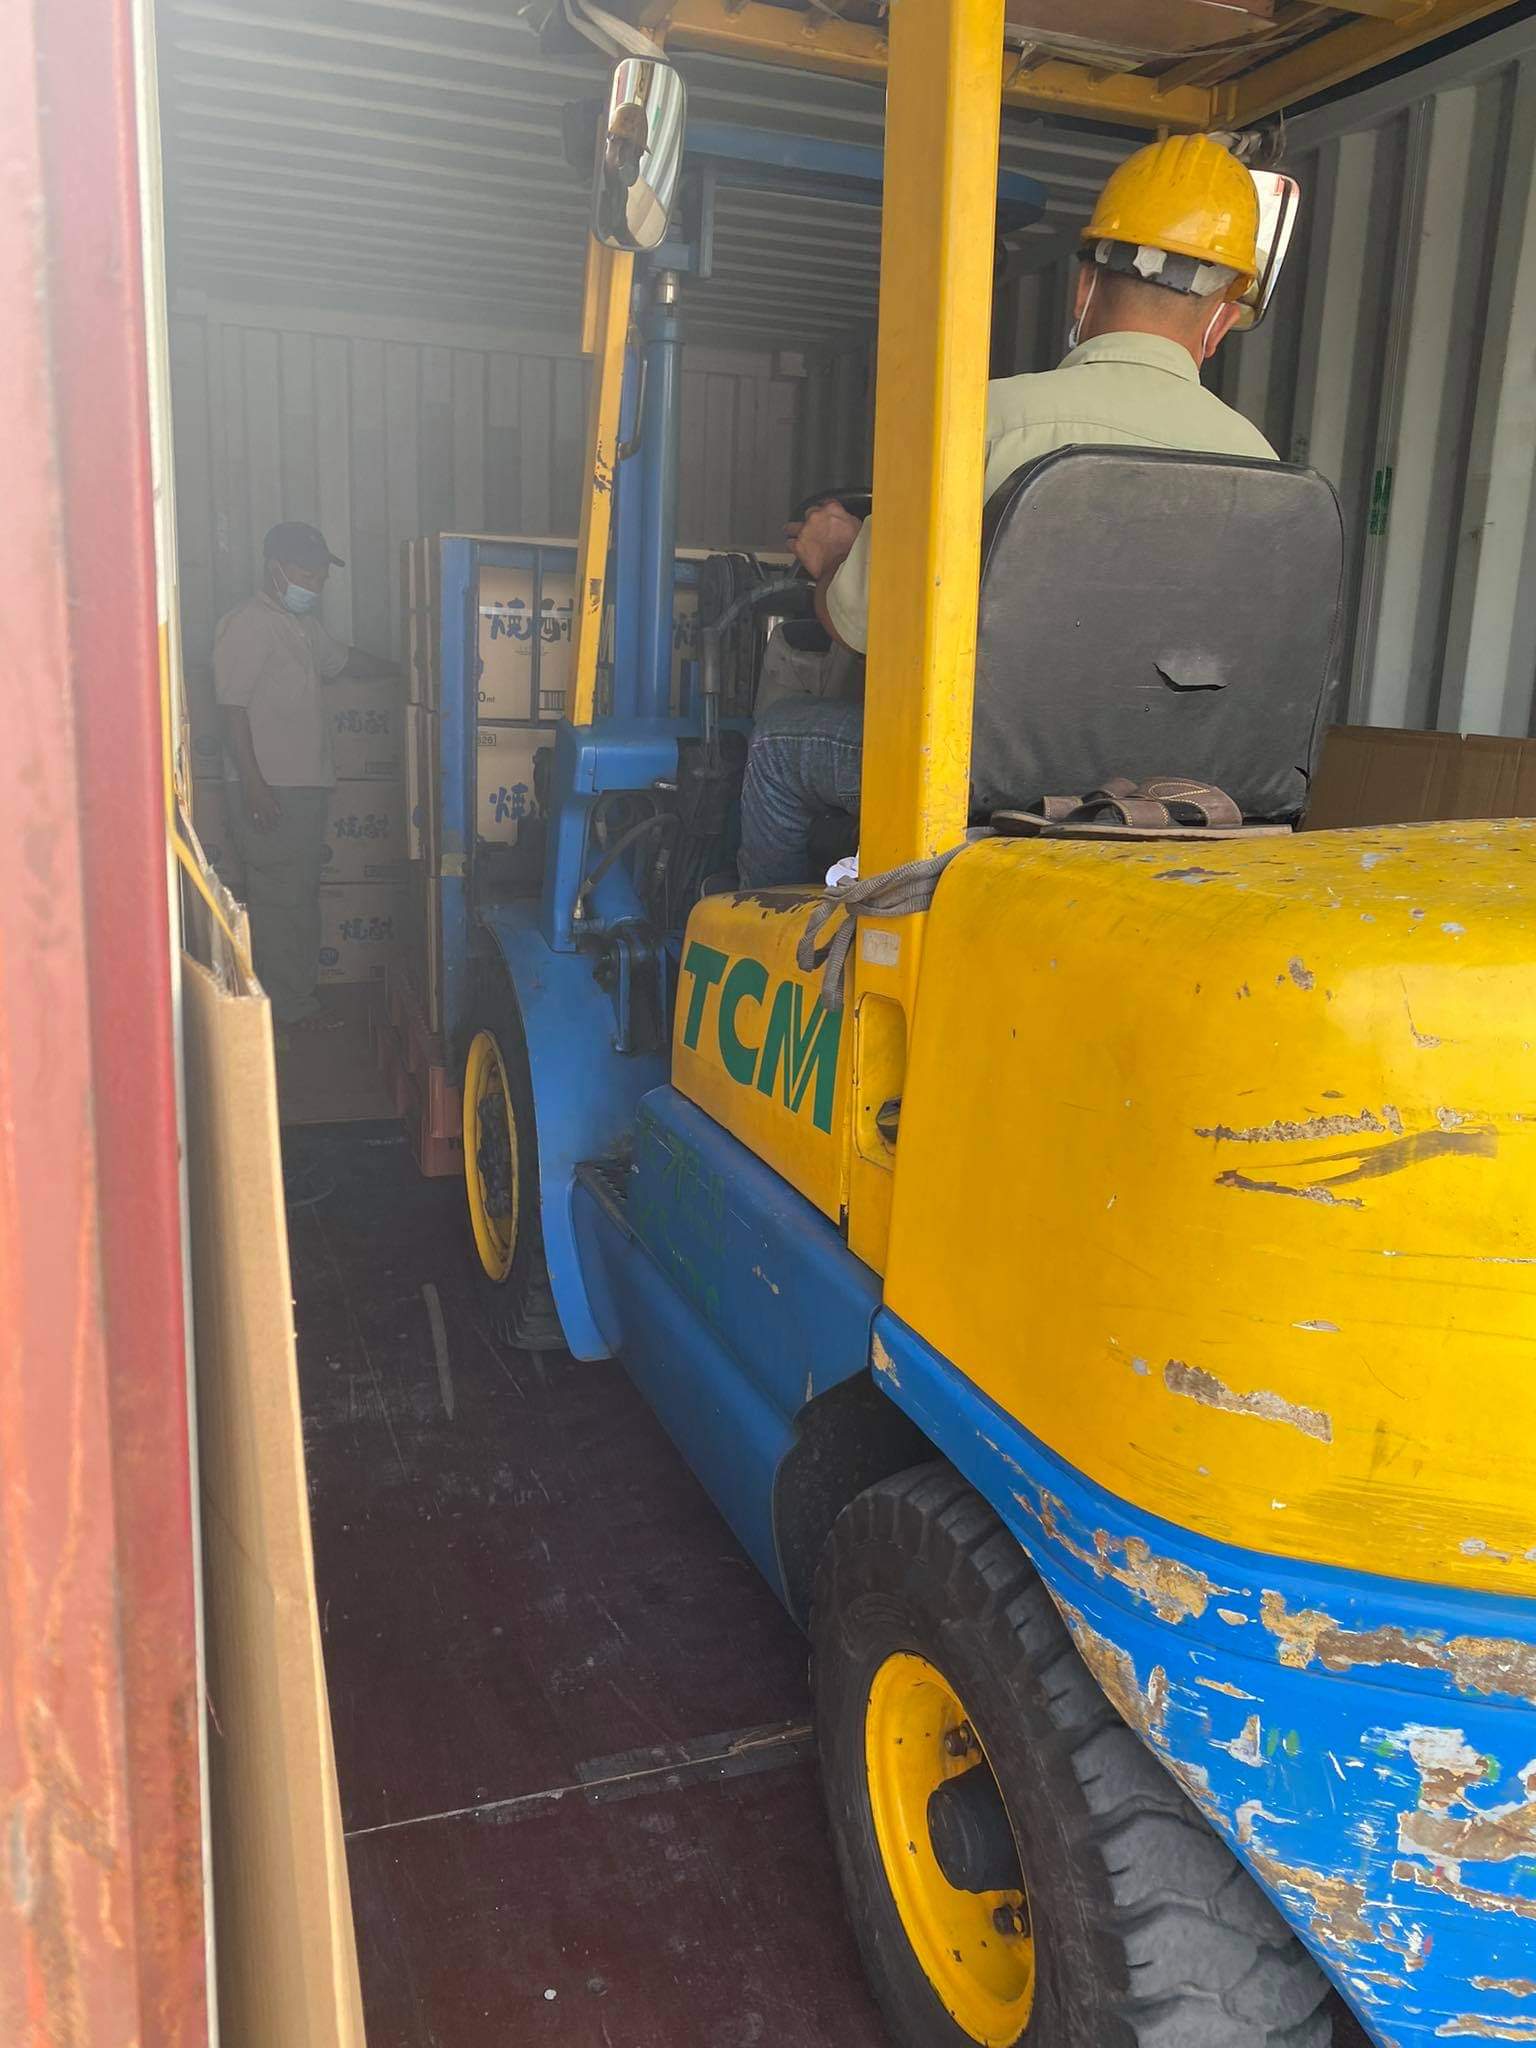
work, tire, wheel, vehicle, hood, automotive tire, motor vehicle, yellow, asphalt, mode of transport, automotive exterior, fender, tread, gas, truck, commercial vehicle, vehicle door, crane, automotive design, public utility, automotive wheel system, machine, auto part, hat, road surface, electric blue, bumper, rolling, construction equipment, workwear, tire care, windshield, sun hat, blue collar worker, concrete, tree, light commercial vehicle, soil, rim, transport, job